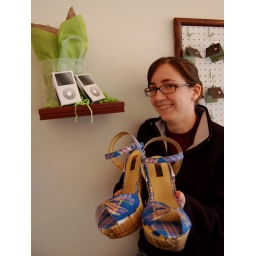
Elyse Haile holding her paper construction of designer shoes called Wedges(italics needed), and standing in front of iPods (italics)